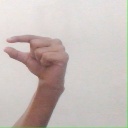
अक्षर: ग